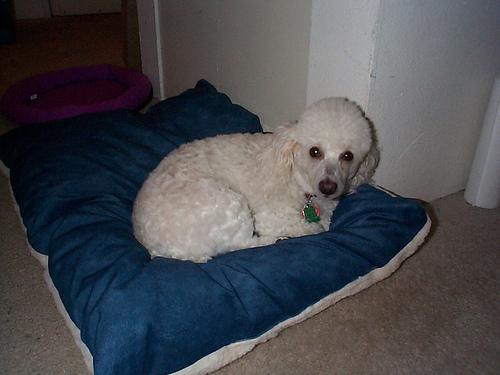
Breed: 200-n000010-miniature_poodle